Soft robotics

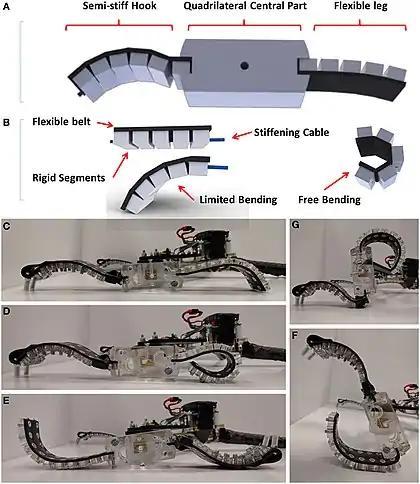
Soft-legged wheel-based robot with terrestrial locomotion abilities

Soft robotics is a subfield of robotics that concerns the design, control, and fabrication of robots composed of compliant materials, instead of rigid links.